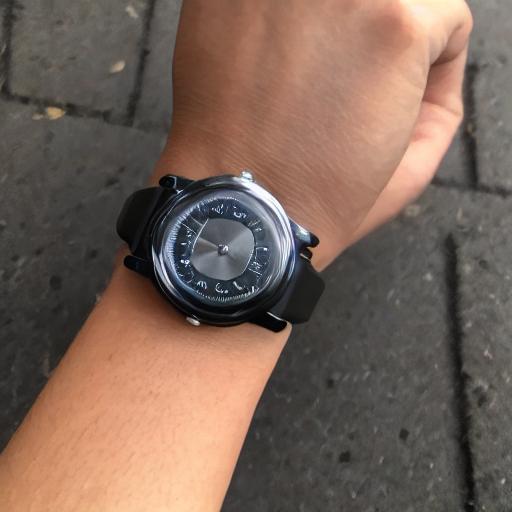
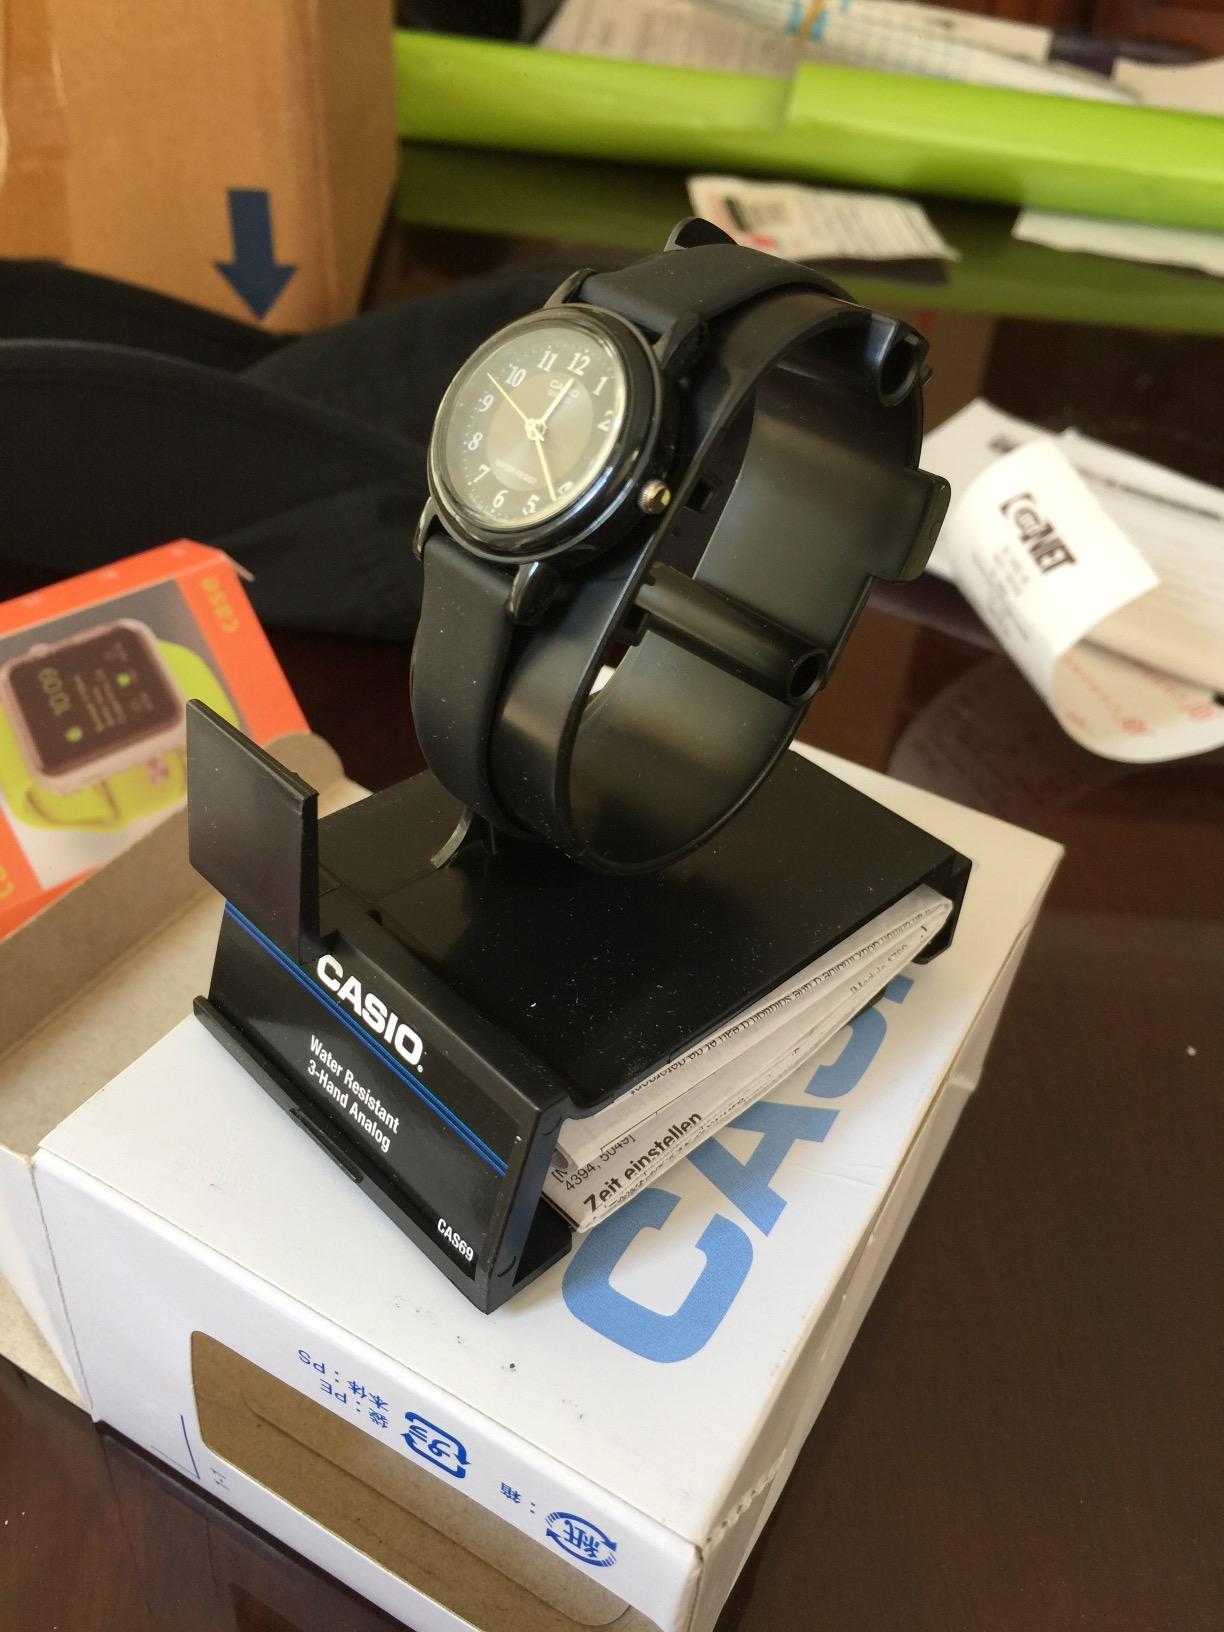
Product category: accessories_watch
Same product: no